Mo Camara

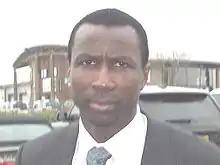

Mohamed Camara (born 25 June 1975) is a Guinean former professional footballer who played as a left-back or left midfielder.